Hypericum annulatum

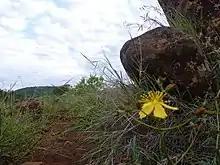
"H. annulatum" is found in dry, stony habitats

"Hypericum annulatum" has been found across Eastern Europe, East Africa, and the Middle East. It has been recorded as native to Albania, Bulgaria, Eritrea, Ethiopia, Greece, Kenya, Sardinia, Saudi Arabia, Sudan, Tanzania, Uganda, and Yugoslavia. It has also been introduced to Czechoslovakia and Switzerland.